Spike (missile)

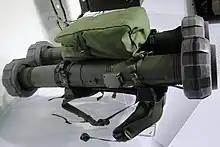
Spike LR2

A new generation of the original Spike LR is in full-scale development and scheduled to be operational by the end of 2018. Spike LR2 (Israeli designation: Gil-2, גיל 2) has a reduced missile weight to , and a reduced total system weight of 25 kg, increased range of at ground level and from helicopters using an RF data-link. Warhead options of tandem HEAT with 30% increased armor penetration or a multipurpose blast warhead with selectable impact or penetration detonation fusing, a new seeker that includes an uncooled IR sensor with a smart target tracker with artificial intelligence features, the ability to fire on grid target coordinates using an inertial measurement unit for third party-target allocation, and is compatible with legacy launchers. The missile is designed with a counter-active protection system (CAPS) capability, being able to hit targets at higher impact angles of up to 70 degrees. First ordered by the Israel Defense Forces (IDF) in October 2017.